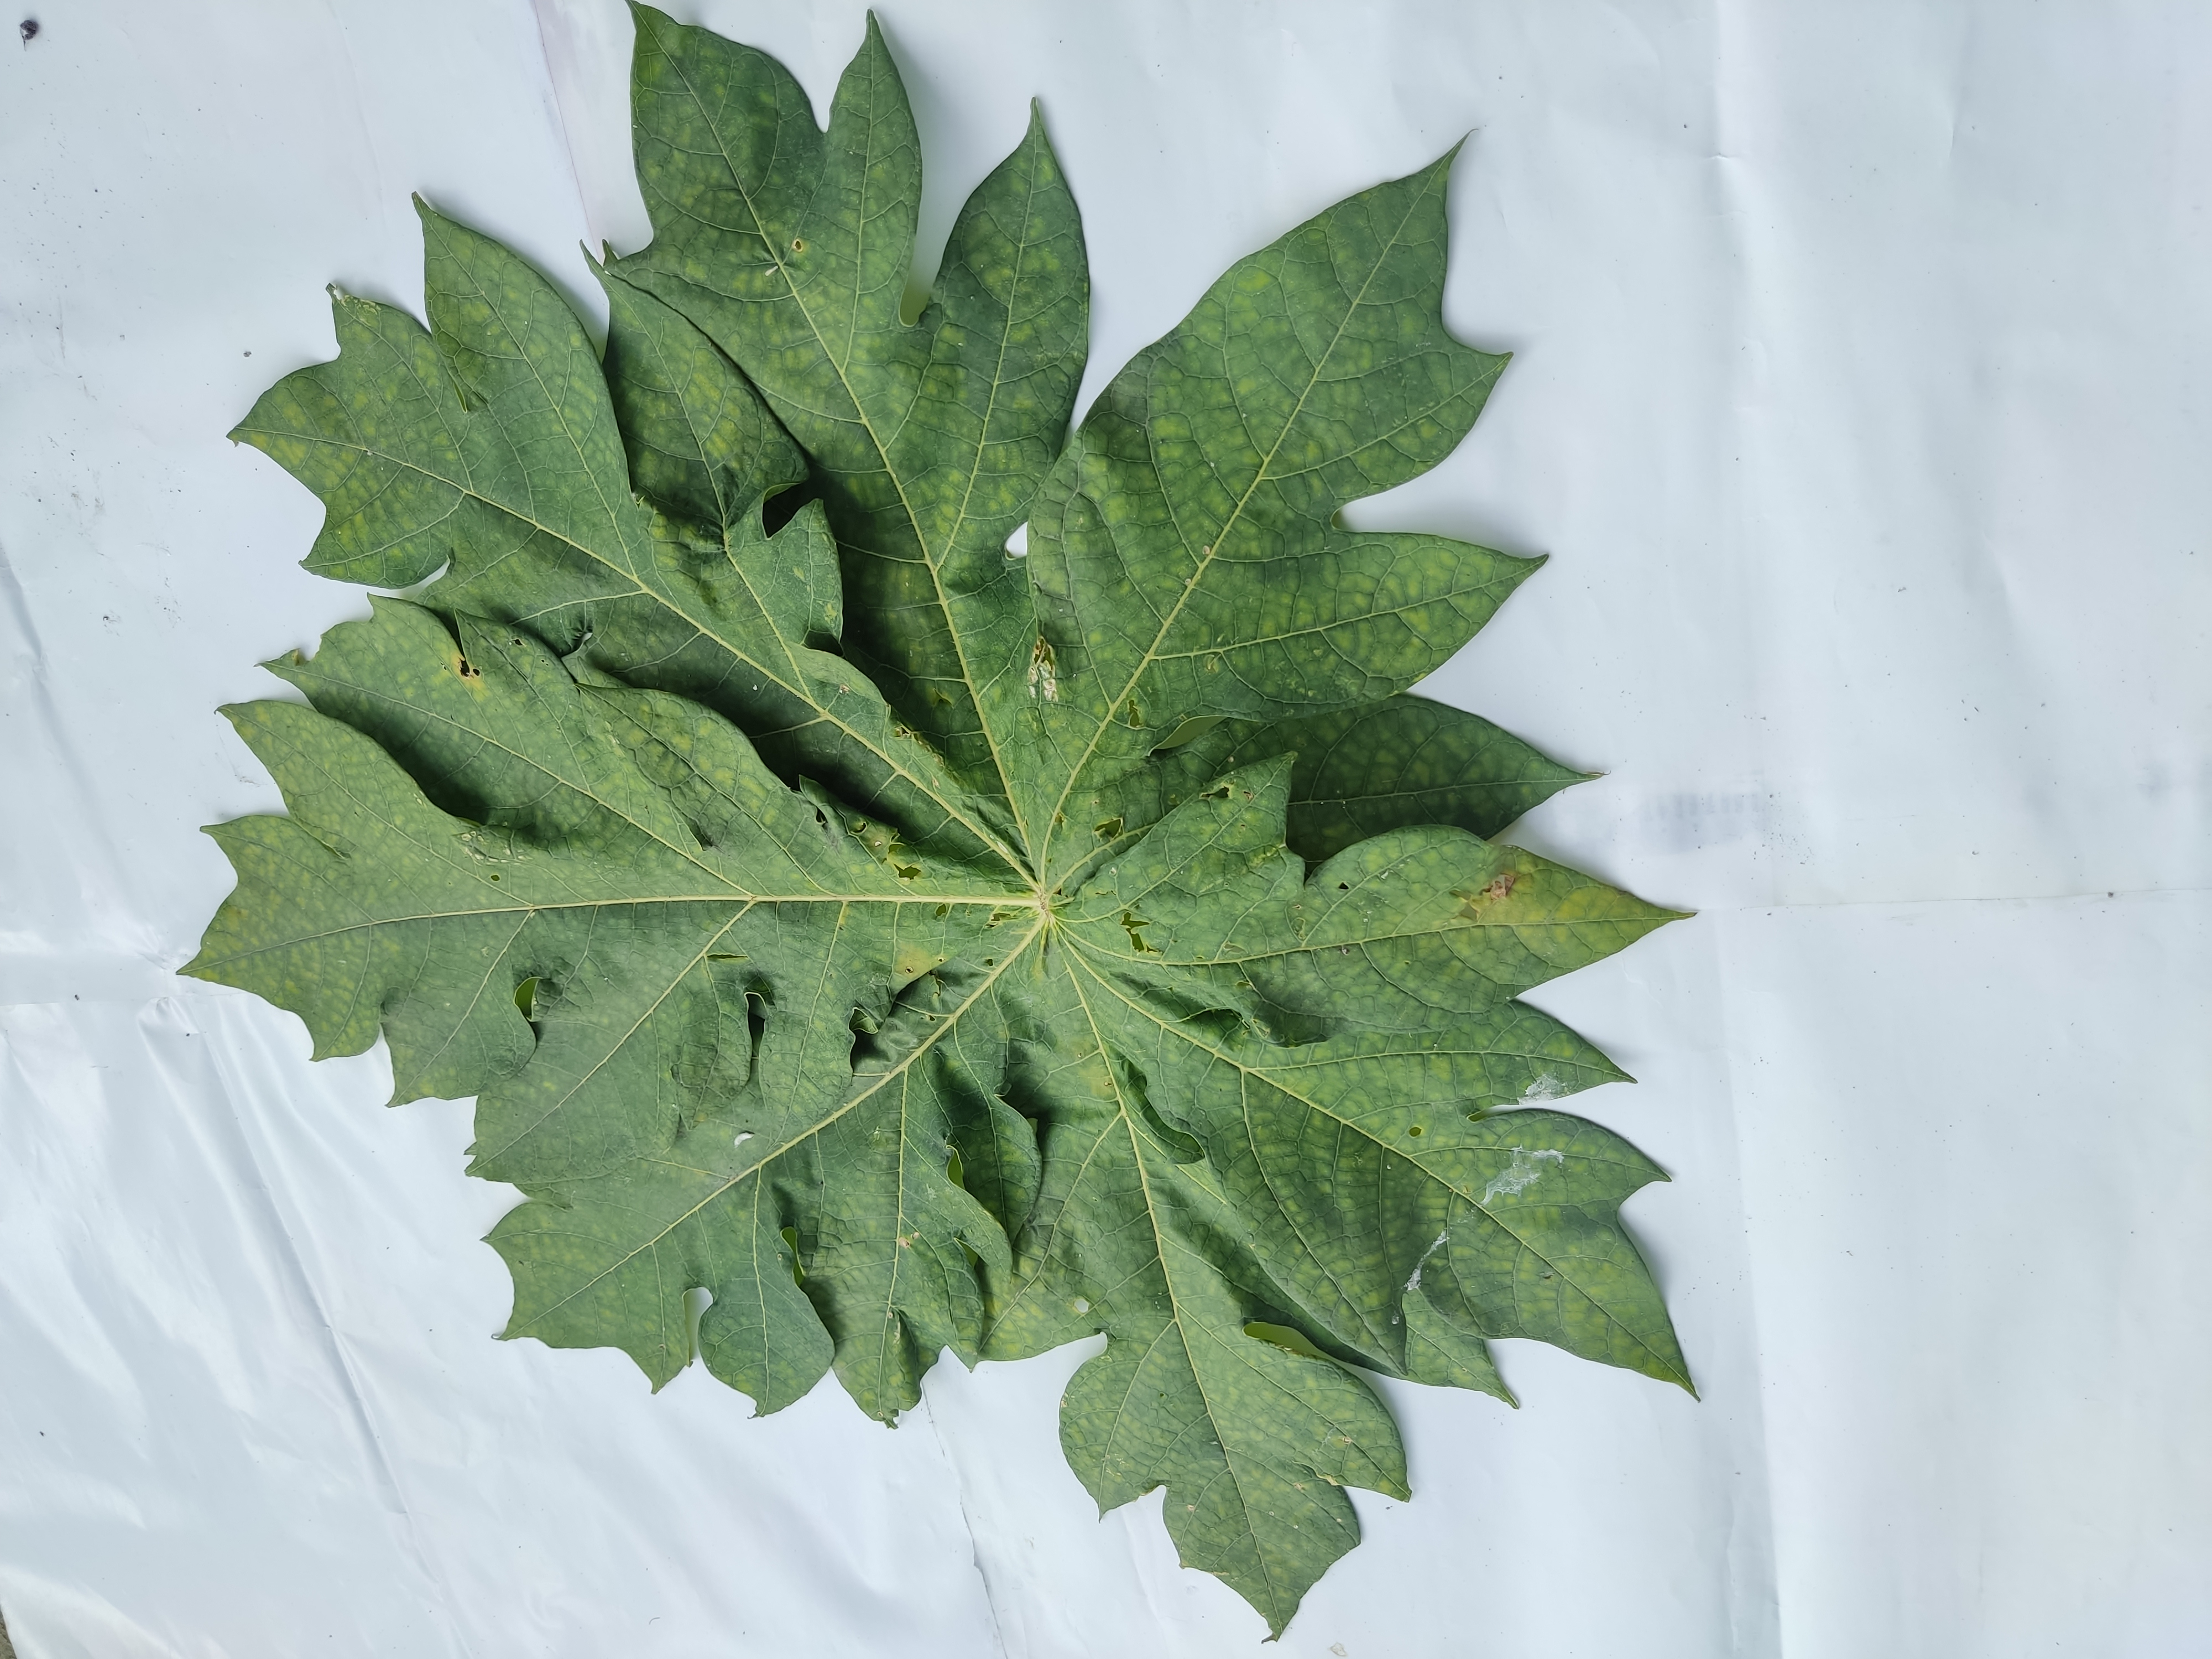
Label: Ring Spot